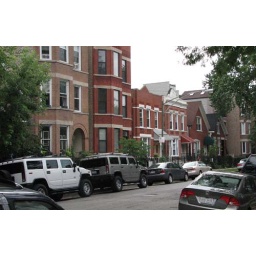
A street of typical two- and three-flat houses in Humboldt Park on Haddam Street.